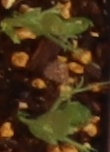
Label: Field Pea